Wohlschlag Bay

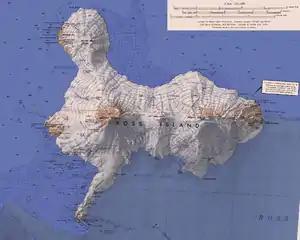
Wohlschlag Bay in northwest

In association with the names of expedition ships grouped on this island, it was named after U.S. Naval Ship (USNS) "Maumee", a tanker that made at least 12 Antarctic deployments to the Ross Sea from 1969-70 to 1984-85. With a 7,000,000 gallon capacity, and increased tank storage at McMurdo Station, Maumee initiated a program of delivering a whole year's supply of bulk petroleum products to the station in a single trip. Prior to 1969 it took two smaller ships six trips to deliver the same amount of fuel.